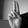
ASL letter: U